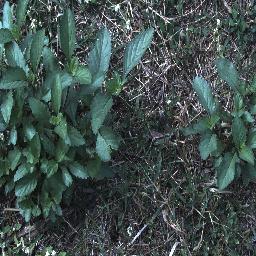
Label: snake_weed